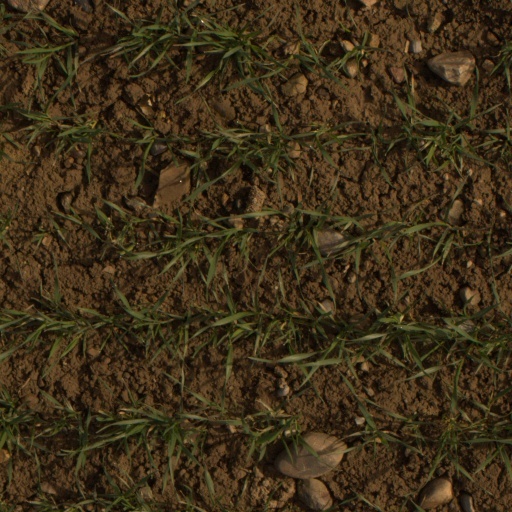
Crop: wheat